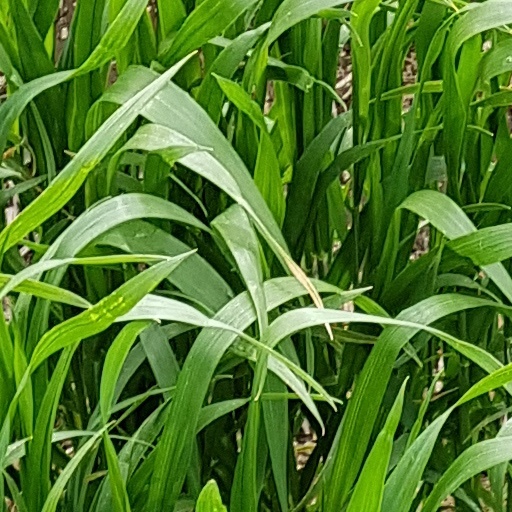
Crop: wheat